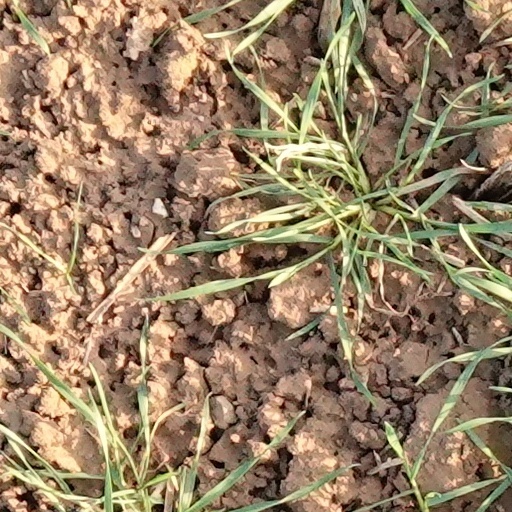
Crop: wheat